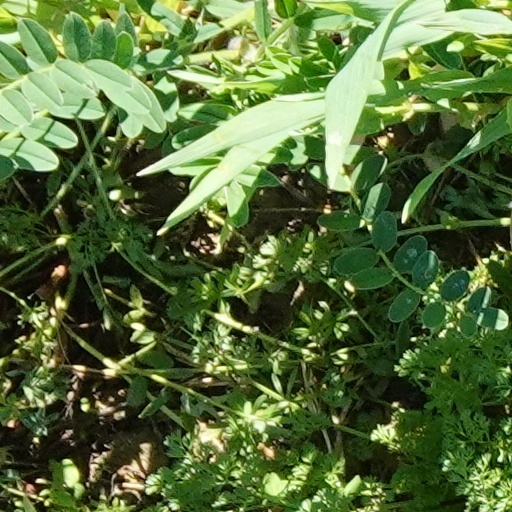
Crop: wheat